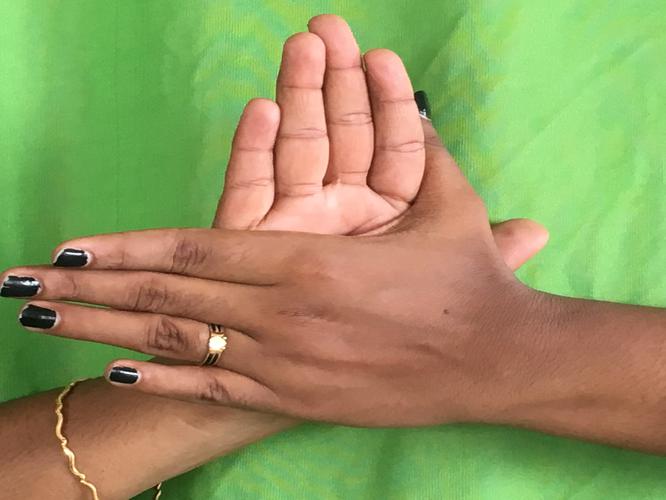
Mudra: Chakra
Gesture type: double_hand